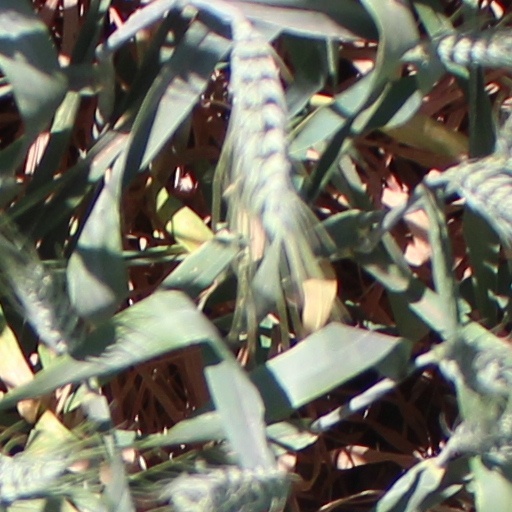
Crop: wheat